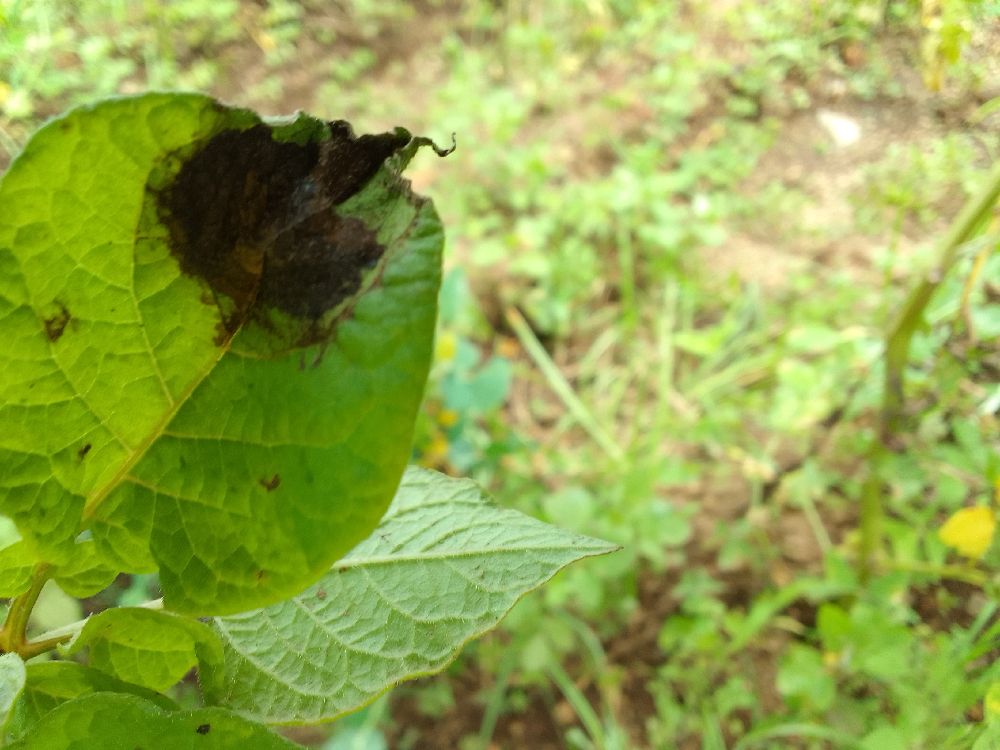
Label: Late blight